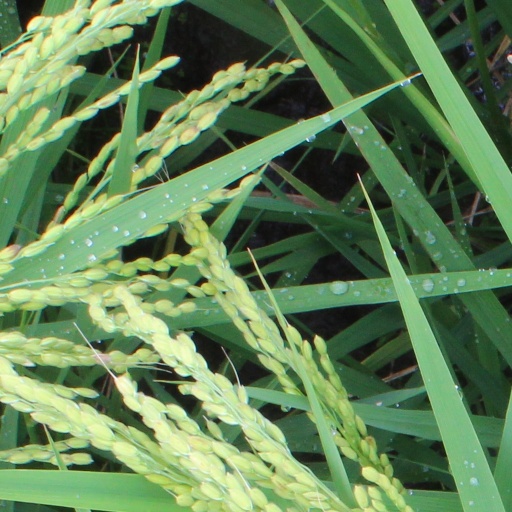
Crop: rice